List of Crash Bandicoot characters

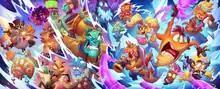
An assortment of characters from the "Crash Bandicoot" series. The left-hand side depicts (clockwise from top) Doctor Nefarious Tropy (female and male), Lani-Loli, Doctor Nitrus Brio, Kupuna-Wa, Doctor N. Gin, and Akano. The right-hand side depicts (clockwise from middle) Crash Bandicoot, Tawna, Doctor Neo Cortex, Aku Aku, Dingodile, Ika-Ika, Uka Uka, and Coco Bandicoot. Art by Nicola Saviori.

"Crash Bandicoot" is a series of platform video games created by Andy Gavin and Jason Rubin. Formerly developed by Naughty Dog from 1996 to 1999, by Traveller's Tales, Eurocom and Vicarious Visions from 2000 to 2004, and by Radical Entertainment from 2005 to 2008, the series is currently published by Activision. The series features a large cast of distinctive characters designed by numerous different artists, which include Charles Zembillas and Joe Pearson. It also features a cast of veteran voice actors.